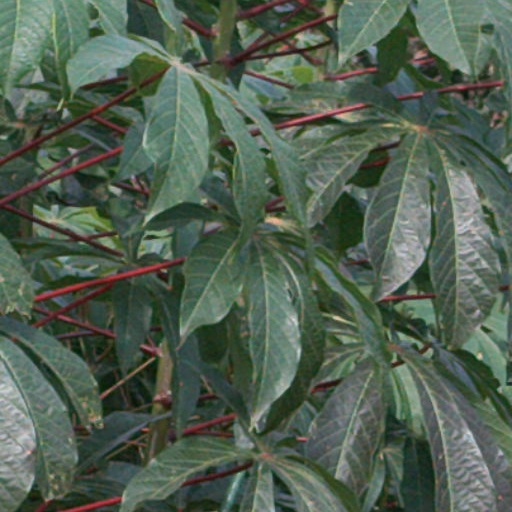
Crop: cassava